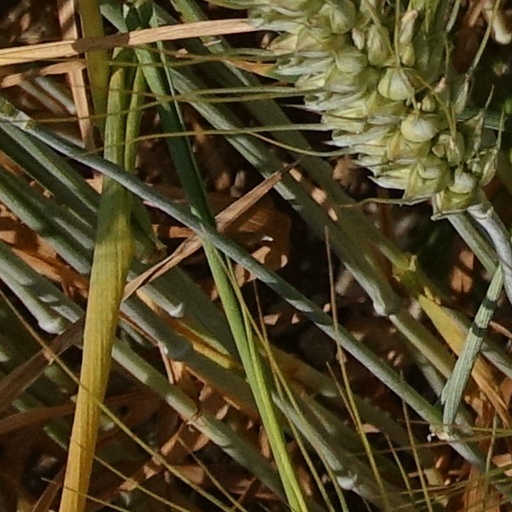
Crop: wheat